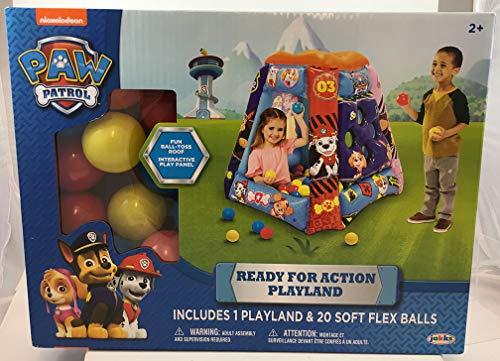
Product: Paw Patrol Neutral Ball Pit, 1 Inflatable + 20 Sof-Flex Balls
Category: Toys & Games | Sports & Outdoor Play | Inflatable Bouncers
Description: Includes 20 soft flex balls.
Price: $24.97
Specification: ProductDimensions:37x37x34inches|ItemWeight:3.83pounds|ShippingWeight:3.83pounds(Viewshippingratesandpolicies)|ASIN:B07GQN53T4|Itemmodelnumber:87836|Manufacturerrecommendedage:24months-5years